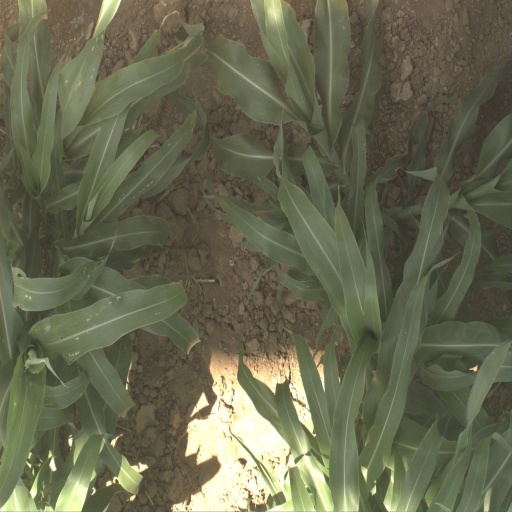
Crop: sorghum